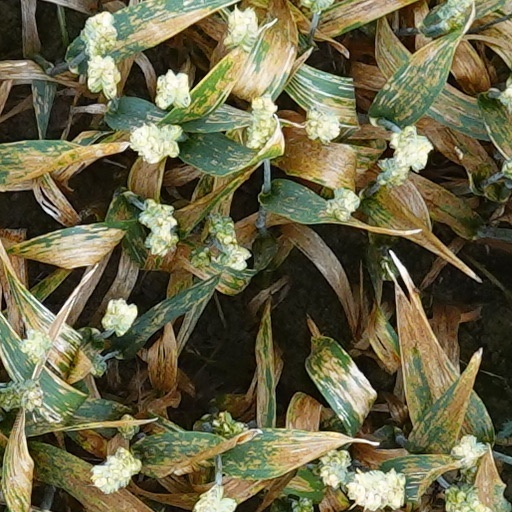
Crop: wheat